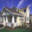
Label: house